USS Cassin Young

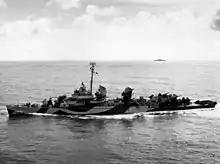
"Cassin Young" in 1944

Between 29 August and 2 October 1944, "Cassin Young" guarded the carriers of Task Group 38.3 as strikes were flown from their decks to hit targets on Palau, Mindanao, and Luzon in support of the assault on the Palaus, stepping-stone to the Philippines. Only four days after her return from this mission to Ulithi, "Cassin Young" sailed on 6 October with the same force on duty in the accelerated schedule for the Philippines assault. First on the schedule were air strikes on Okinawa, Luzon, and Formosa; these led to the furious Formosa Air Battle of 10 to 13 October, during which the Japanese tried to destroy the carrier strength of the imposing TF 38. On 14 October, the cruiser was struck by a "kamikaze", which wounded five of "Cassin Young"s men with machine gun fire. "Cassin Young" aided in shooting down several aircraft in this attack.